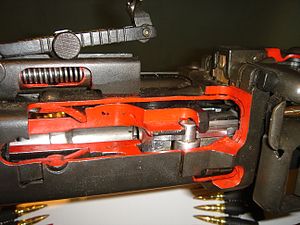
MG42 / Historie
MG 42/ MG 3 Roller system.
MG42 var et maskingevær udviklet og brugt af Nazityskland under 2. verdenskrig. Maskingeværet blev indført i 1942 som afløser for det tidligere MG34-maskingevær. Begge blev dog produceret frem til slutningen af krigen.